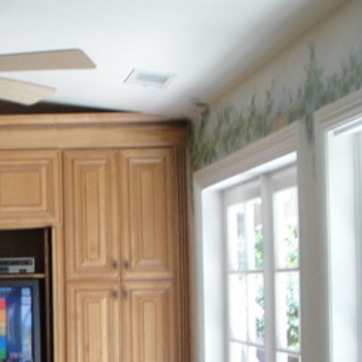
Material: wood